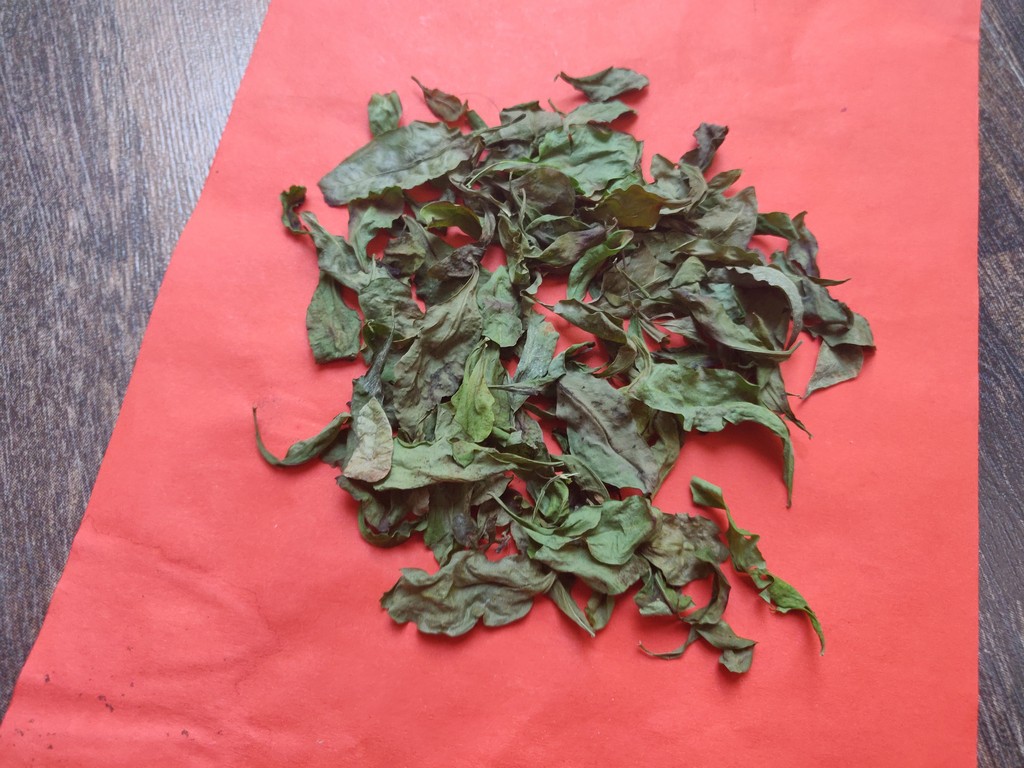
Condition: Dried
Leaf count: multiple
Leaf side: unknown